Woodward House (Richmond, Virginia)

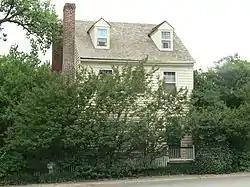
Woodward House, May 2011

Woodward House is a historic home located in Richmond, Virginia. The original section was built about 1782. It was subsequently enlarged to a -story, three-bay, frame dwelling. It sits on a brick basement, has a dormered gable roof, and three exterior end chimneys. During the first two decades of the 19th century, it was the home of John Woodward, Captain of the Sloop "Rachell", and other craft operating from "Rocketts."